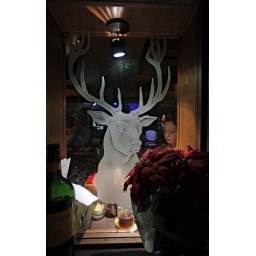
no animals were harmed in the making of this... unlike the furry 3D one sticking out of the wall just around the corner.